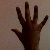
The image shows a hand gesture representing the number 5 in Indian Sign Language.